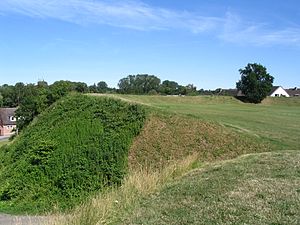
Vagriere / Galleri
Vagrierne var et vestslavisk folk, der var bosat i det nuværende Østholsten i Middelalderen.